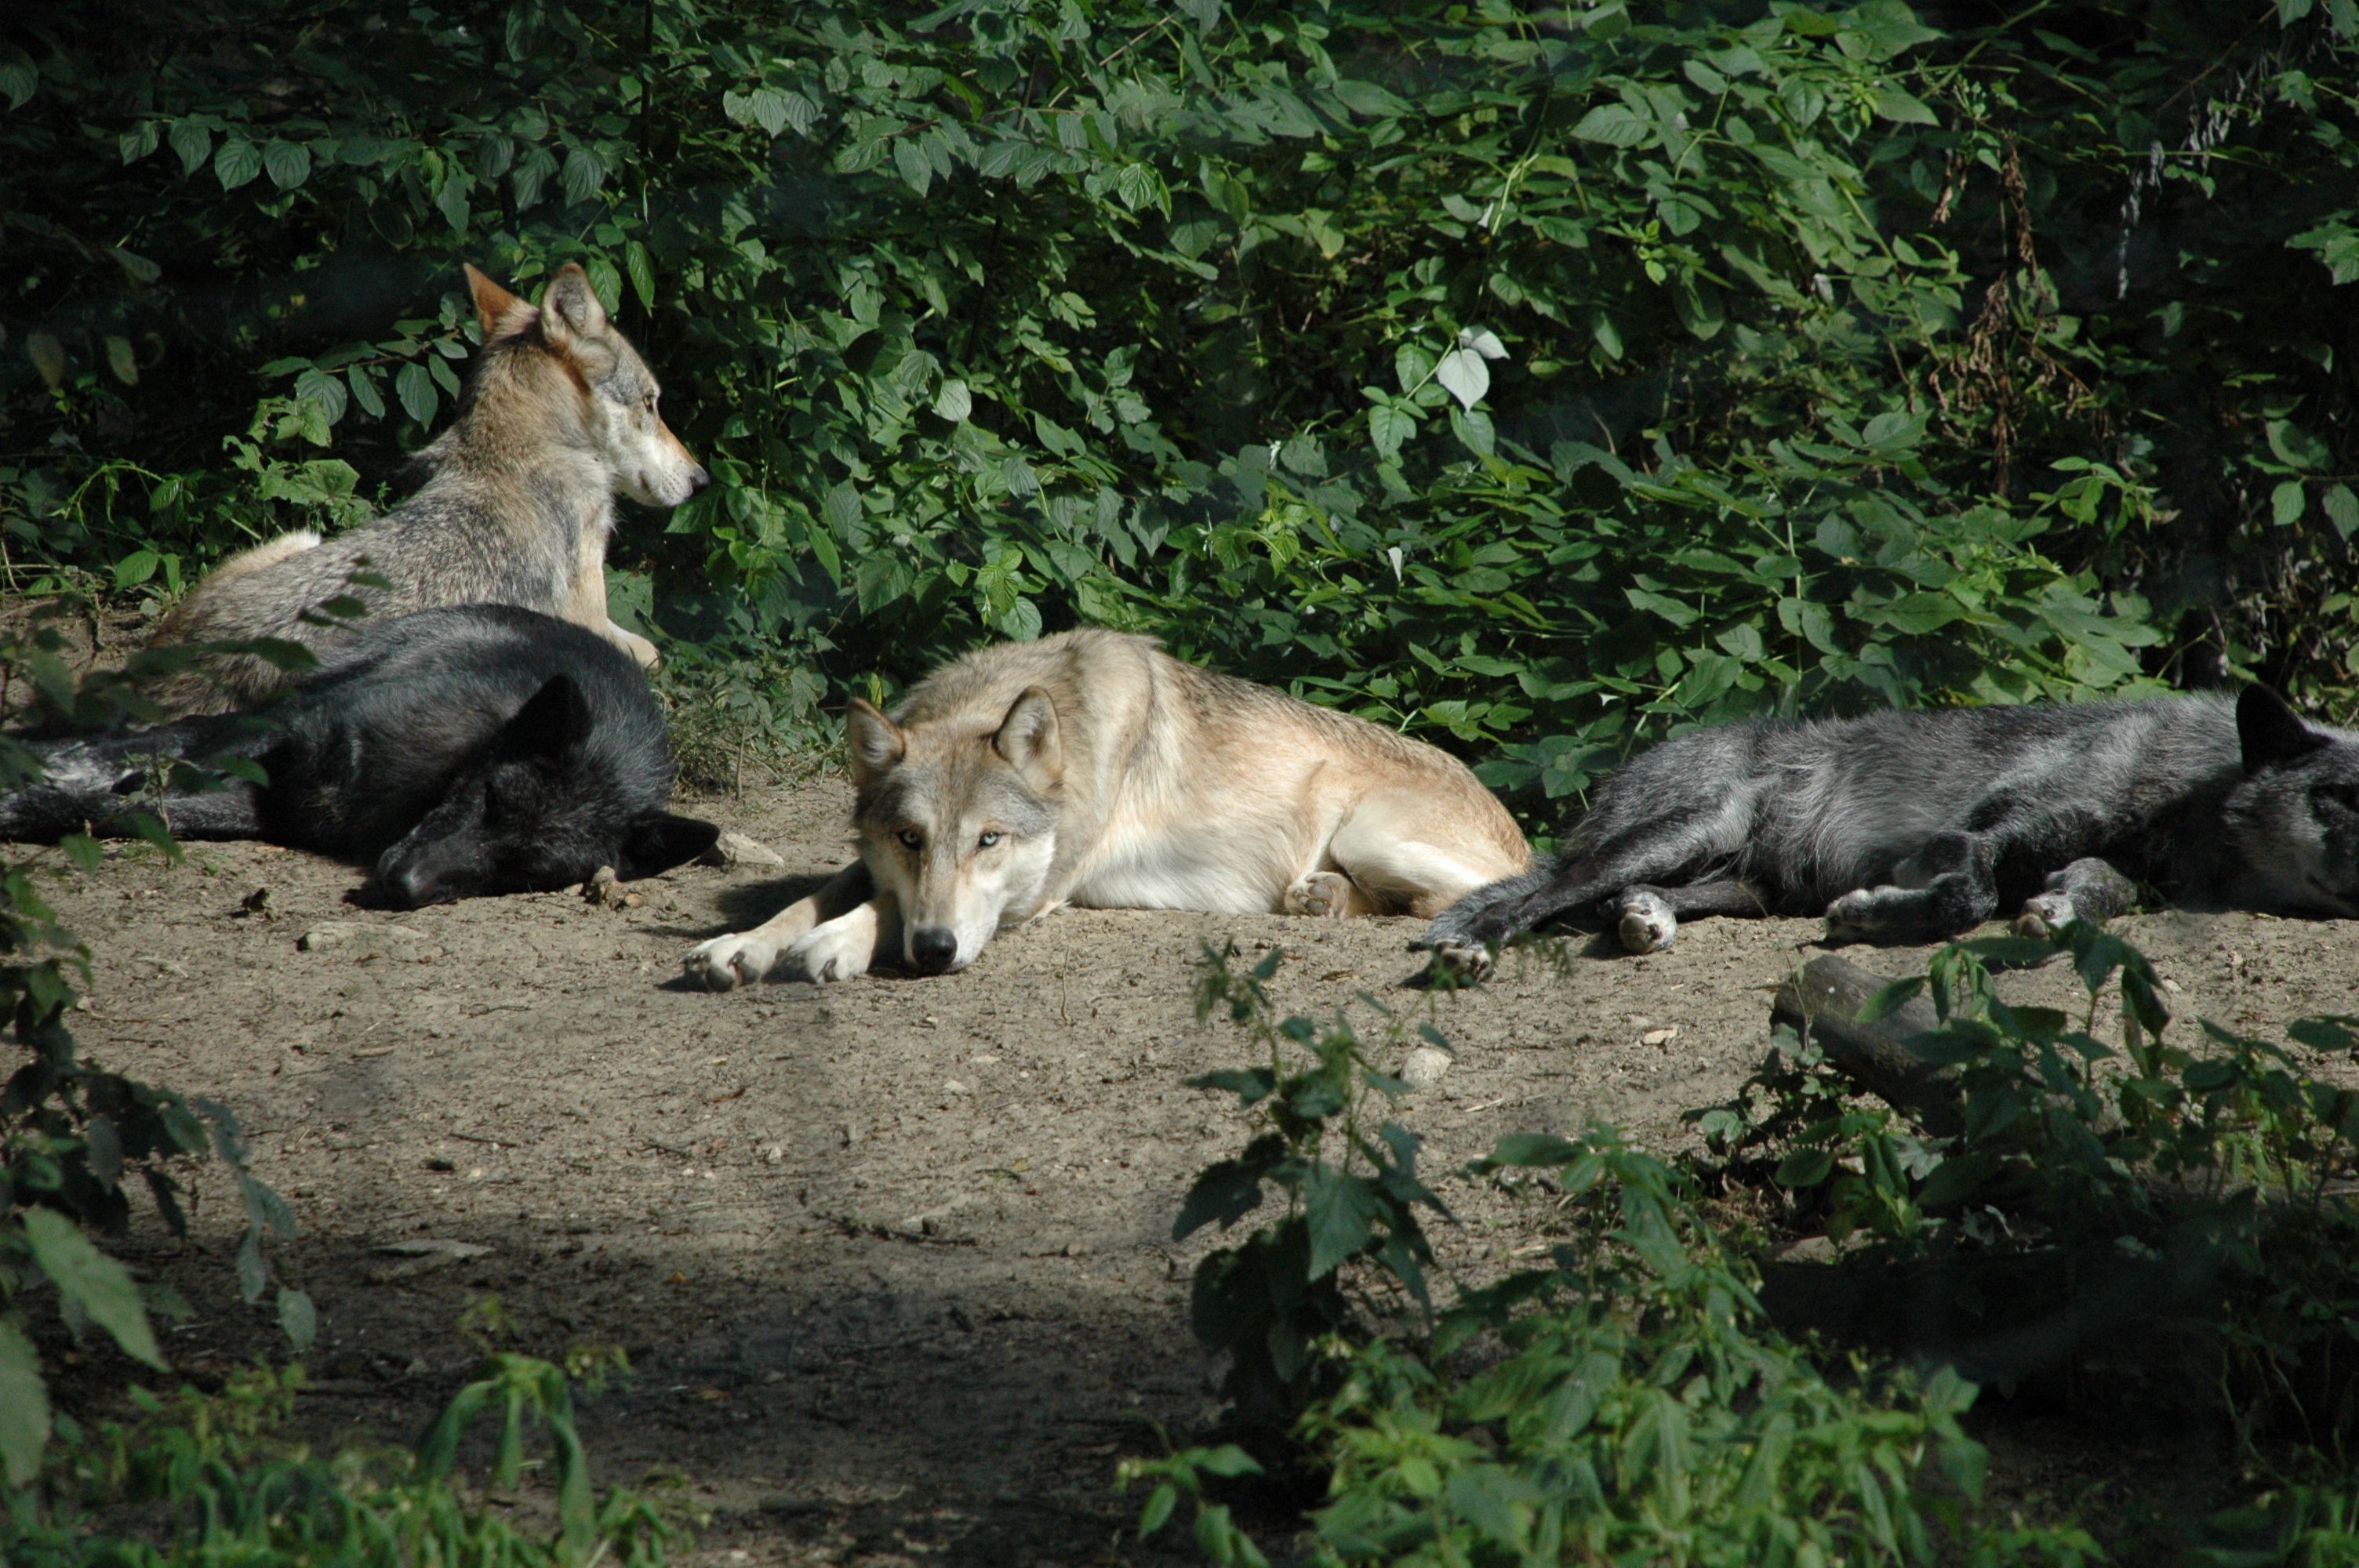
group, animal, wildlife, zoo, jungle, mammal, wolf, fauna, lion, captivity